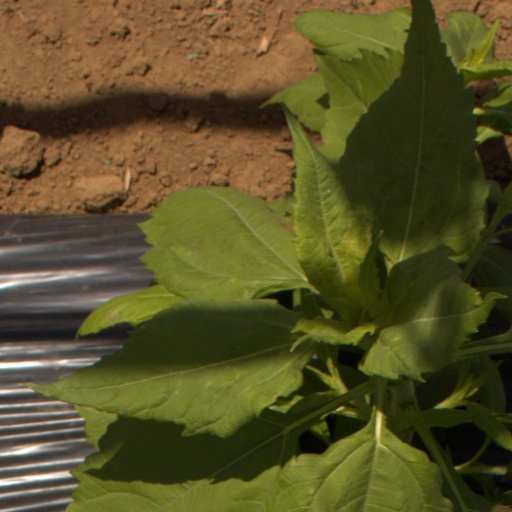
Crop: Jerusalem artichoke